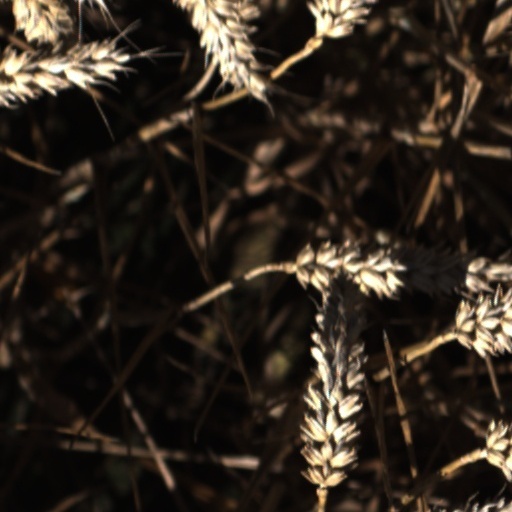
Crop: wheat